History of Manitoba

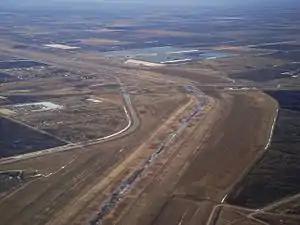
Aerial view of the Red River Floodway in 2010. The floodway was built in order to reduce future damages from flooding.

By the early 20th century, Winnipeg had emerged as the third-largest city in Canada. This boomtown grew quickly from the late 19th century to the early 20th century. There was a lot of outside investors, immigration, railways, trains, and business was booming. Even today, one can see the many old mansions and estates that belonged to Winnipeg's ever growing wealthy class. When the Manitoba Legislature was built, it was expected that Manitoba would have a population of 3 million quite soon. Just around the time of the First World War, the quickly growing city began to cool down as the large amounts of money were no longer invested to the same degree as before the war. Winnipeg eventually fell behind in growth when other major cities in Canada began to boom ahead, such as Calgary today.